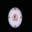
Label: plate